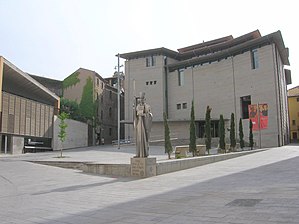
Abbed Oliba / Galleri
Oliba var greve af Berga og Ripoll og senere biskop i Vic og abbed i Sant Miquel de Cuixà. Han betragtes som en af Cataloniens åndelige grundlæggere og nok den mest betysningsfulde gejstlige på sin tid på den Iberiske Halvø.